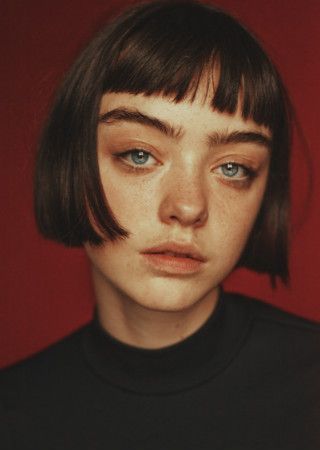
Gender: women